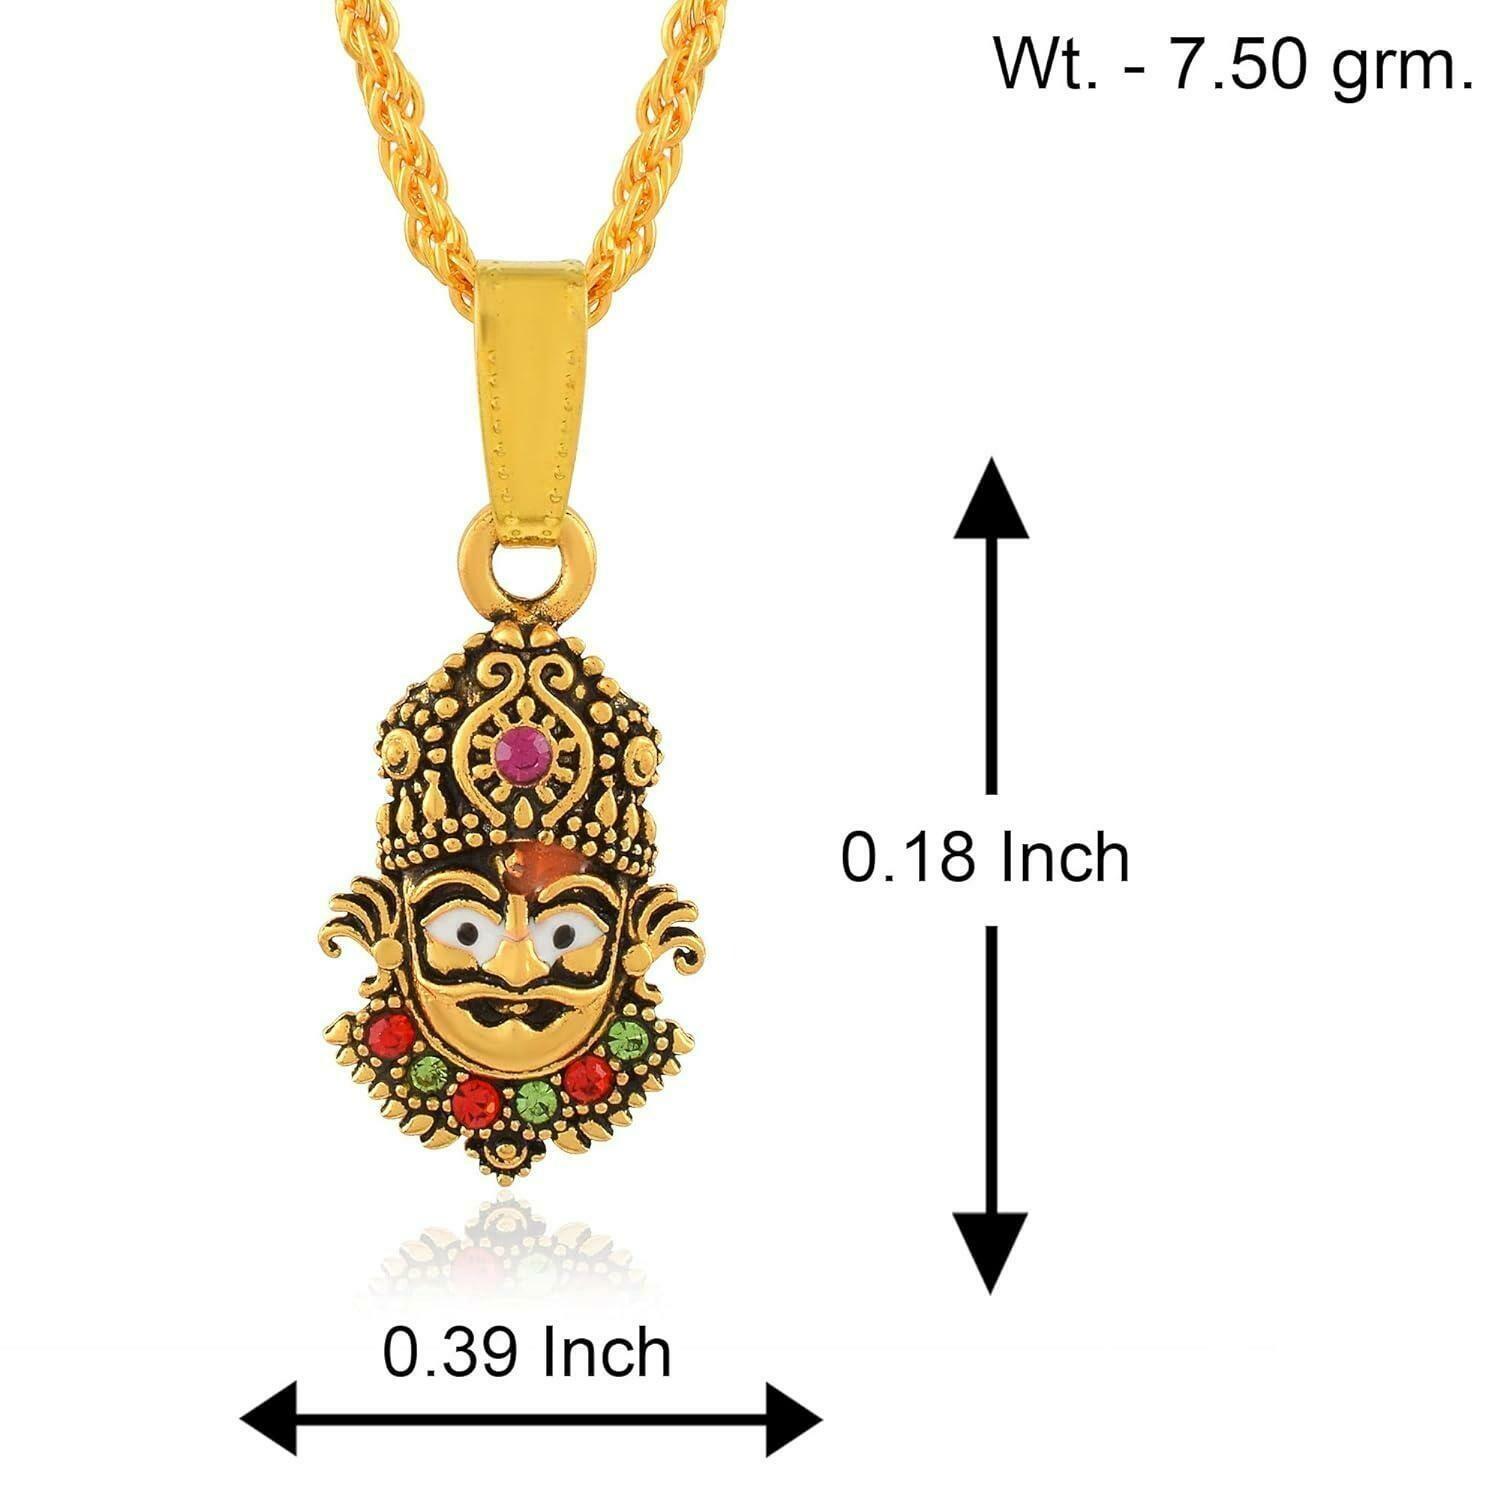
Morir Unisex Adult Gold Necklace With Rope Chain
Type: Necklaces & Pendants
Brand: MORIR
Price: Rs. 299
Oxidized metal gold finish small size stone studded khatu shyam barbarika headMulti Colorface pendant necklace with chain jewellery for unisex.
Features: Oxidized Metal Gold Finish Small Size Stone Studded Khatu Shyam Barbarika Head/Face Pendant Necklace With Chain Jewellery For Unisex,Made In India : All Our Products Are Manufactured In India And Are Exclusively Crafted To Adorn Your Persona.,Size: 0.18 Inch X 0.39 Inch. Weight : 7.50 Gms.,Nickel And Lead Less As Per Standards That Makes It Very Skin Friendly. The Plating Is Non-Allergic And Safe For All Environments.,Suitable For Any Outfit And Any Occasion.